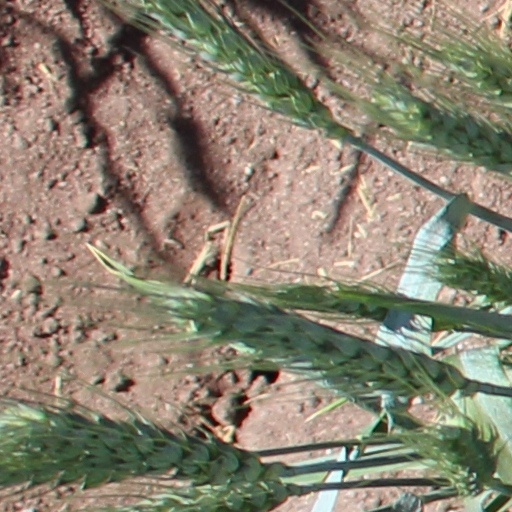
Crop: wheat